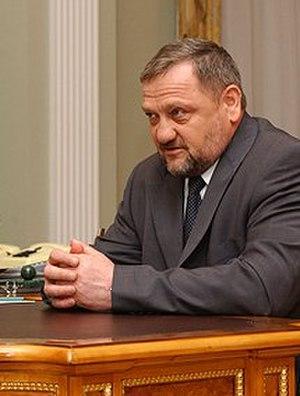
Akhmad Abdoulkhamidovitch Kadyrov, né le 23 août 1951 à Karaganda en URSS et mort dans un attentat le 9 mai 2004 à Grozny, est un homme d'État de la fédération de Russie, qui fut président de la République de Tchétchénie. Il est l'auteur des paroles de l'hymne national de la République de Tchétchénie.